Cas1

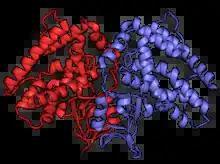
"Escherichia coli" CRISPR associated protein Cas1.

CRISPR-associated protein 1 (cas1) is one of the two universally conserved proteins found in the CRISPR prokaryotic immune defense system. Cas1 is a metal-dependent DNA-specific endonuclease that produces double-stranded DNA fragments. Cas1 forms a stable complex with the other universally conserved CRISPR-associated protein, cas2, which is essential to spacer acquisition for CRISPR systems.